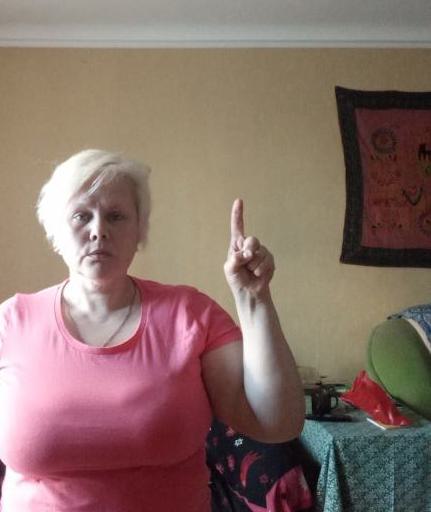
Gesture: one